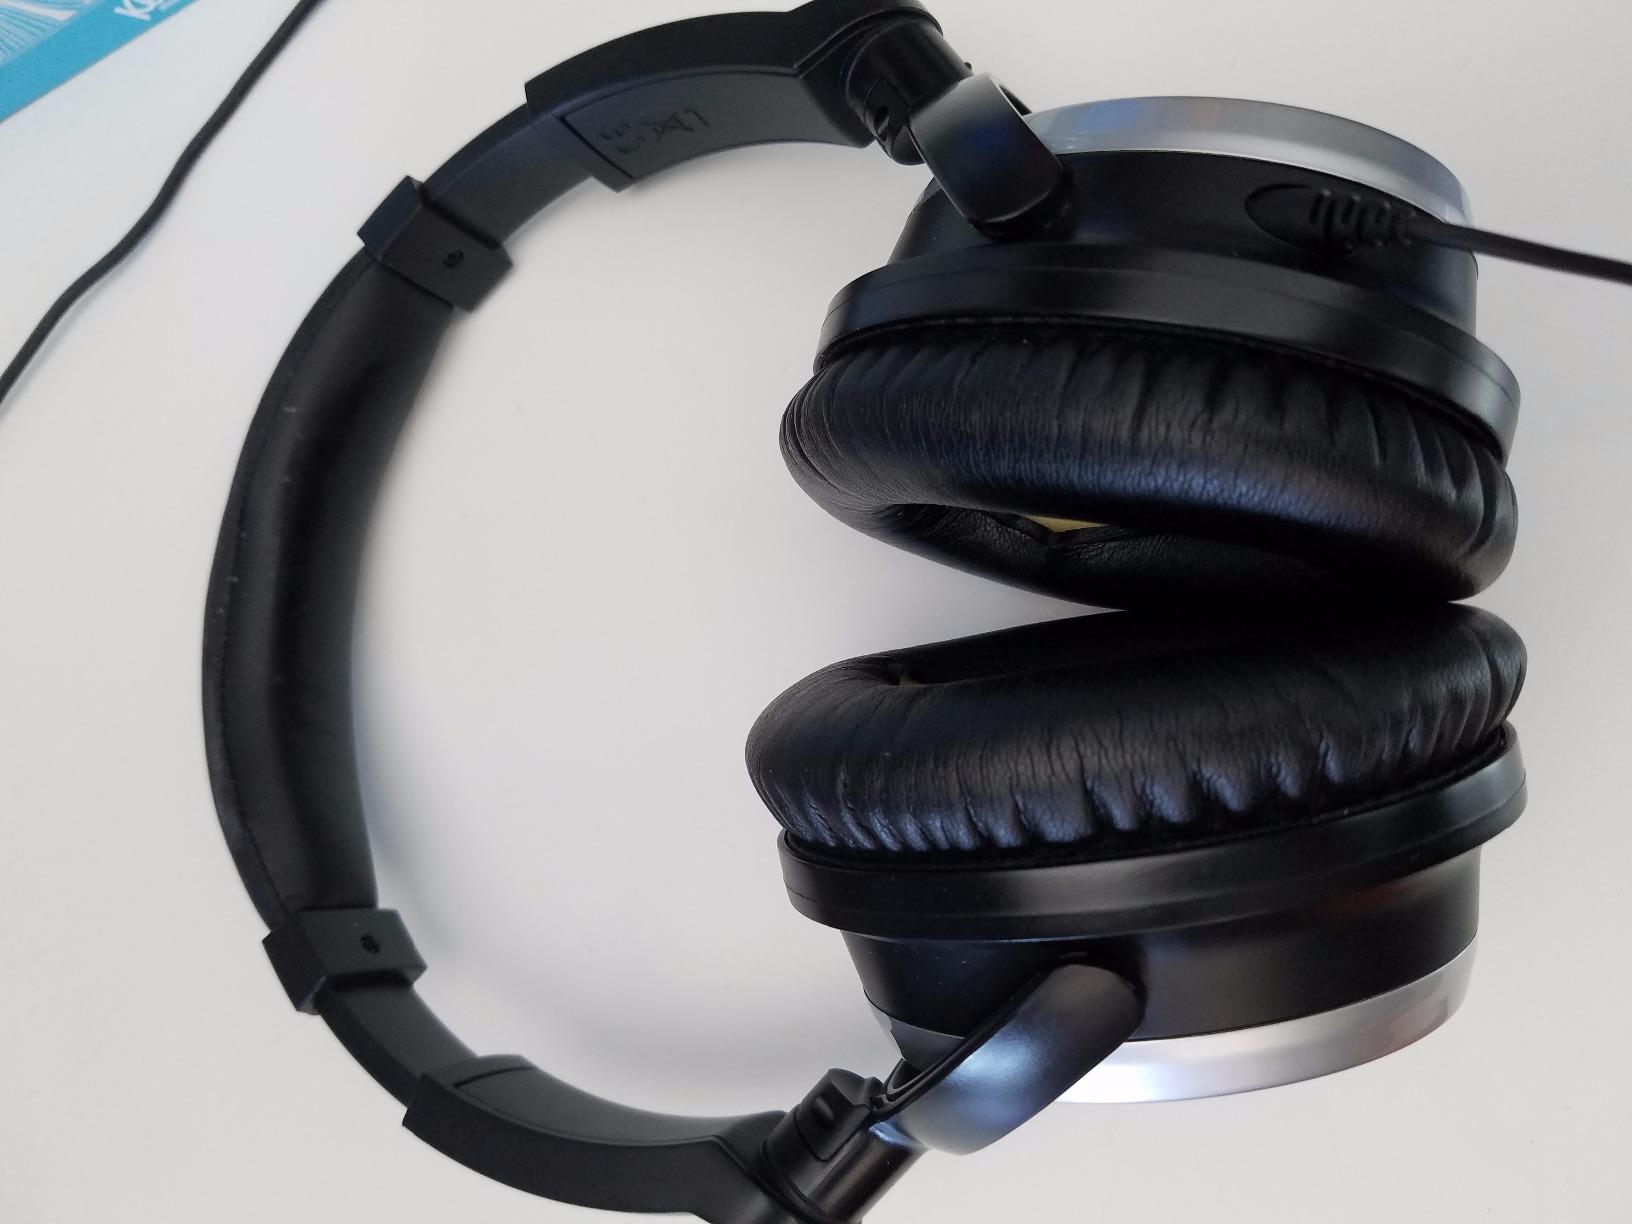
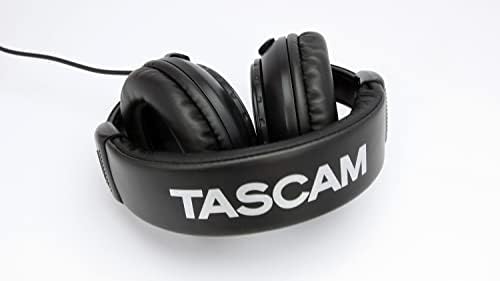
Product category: headphones
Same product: no